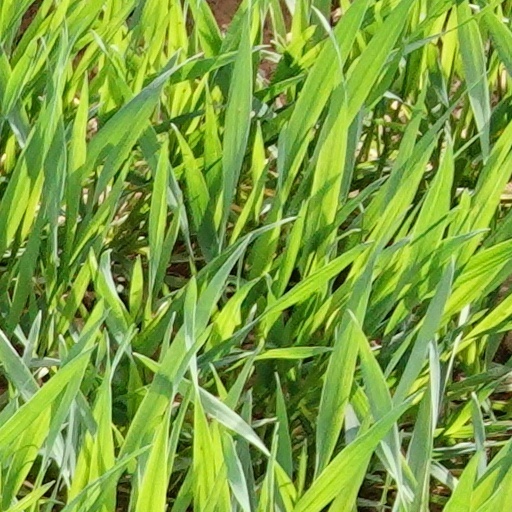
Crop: wheat